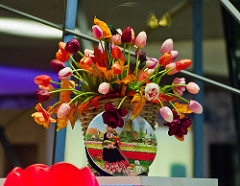
Flower: tulip